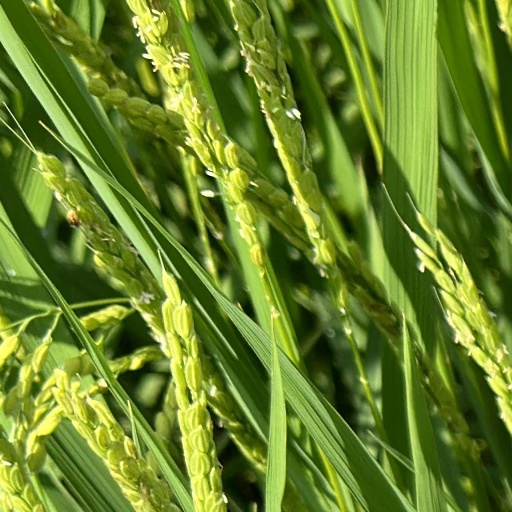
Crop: rice